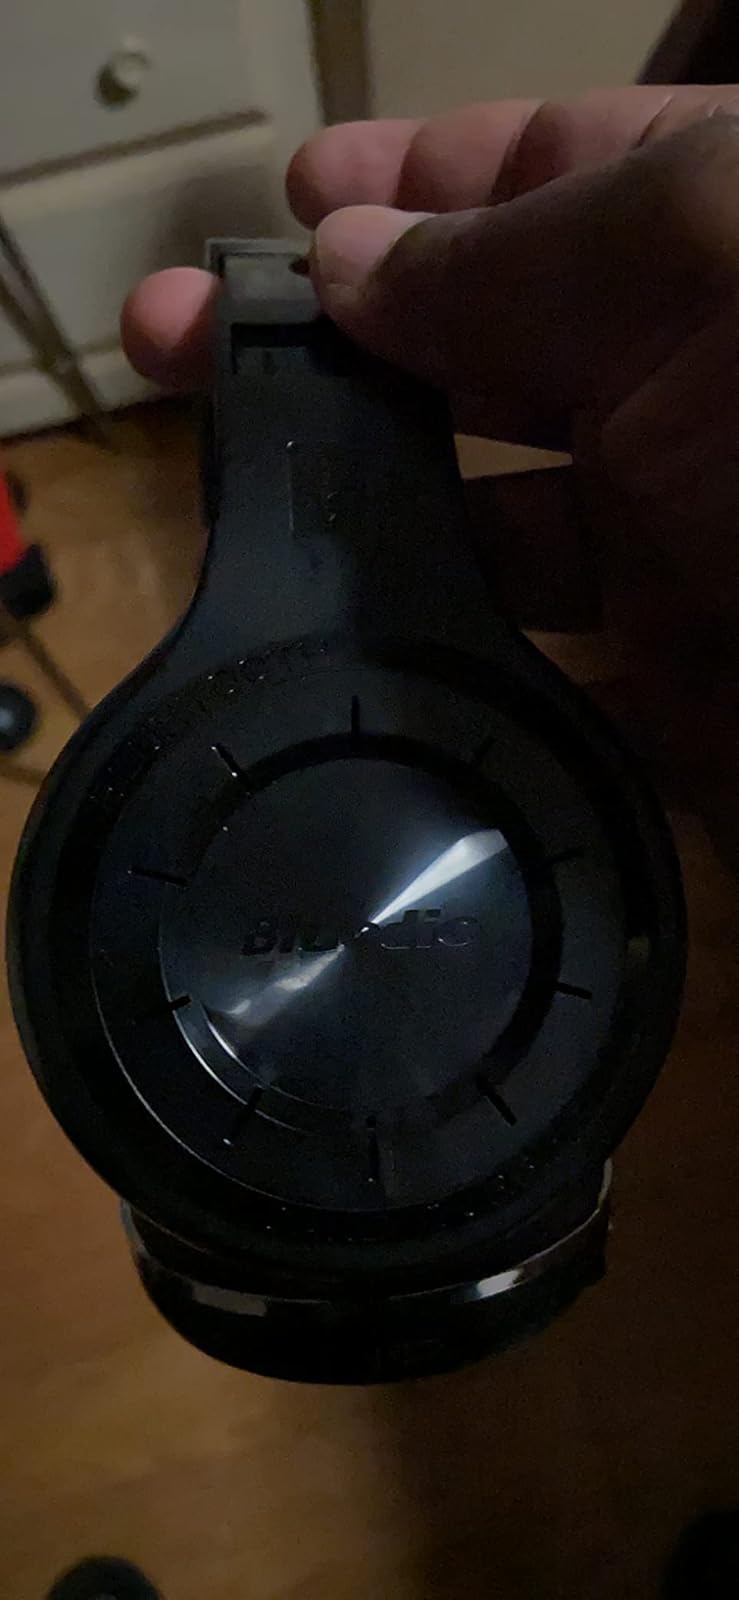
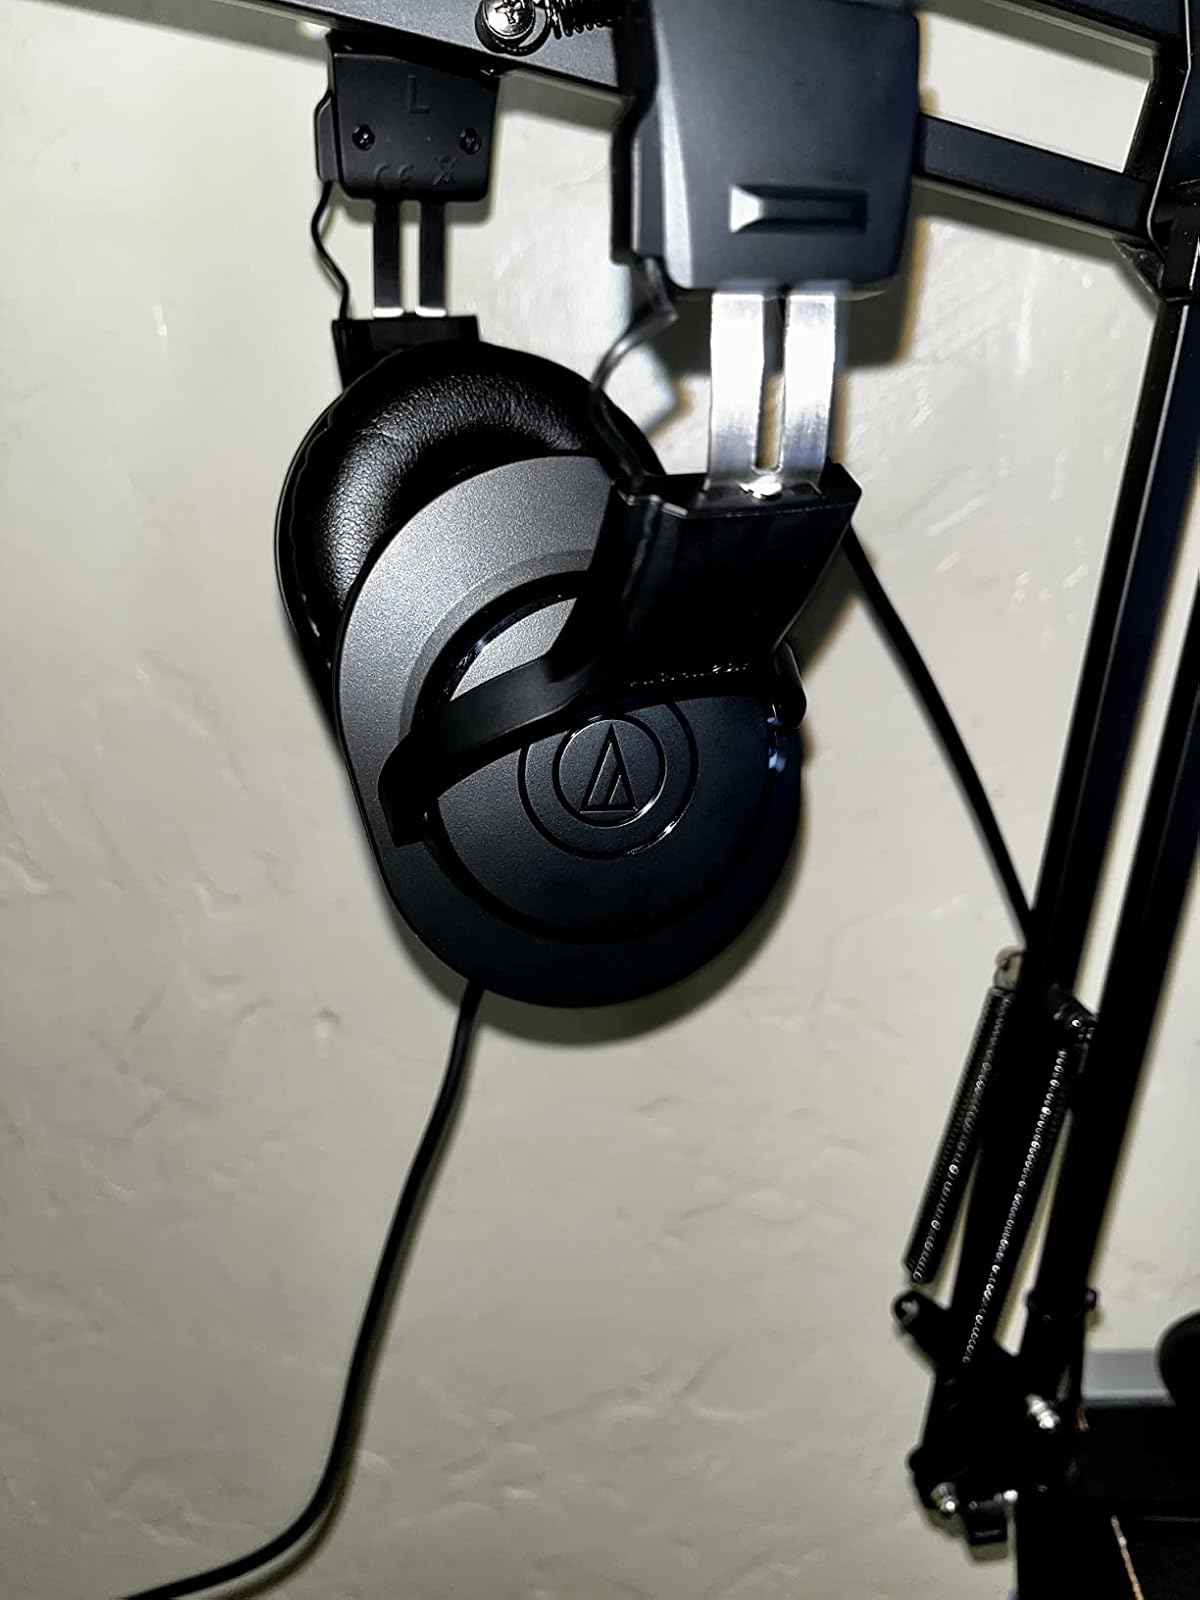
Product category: headphones
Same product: no